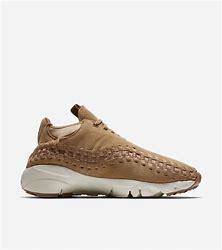
Brand: Nike
Model: Air Footscape Woven Chukka